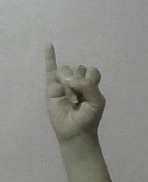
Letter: meem